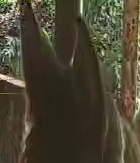
Face region: ears (position_of_ears)
Pain indicator: not_present